Lake Linden Historic District

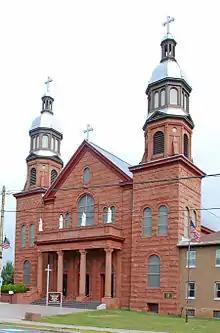
St Joseph's Church, 701 Calumet Street.

In the next block is St Joseph's Church (1901) at 701 Calumet, built of rough sandstone blocks. The church is front-gabled with round arched windows, with two steeples with domed caps frame the roofline. The church was built in the French Canadian tradition to serve the growing French Canadian population of the area.